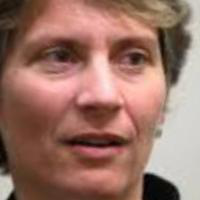
Age group: age 41-55